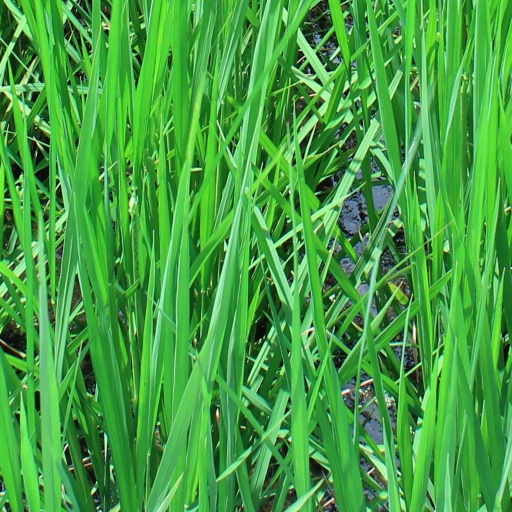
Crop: rice